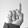
ASL letter: D